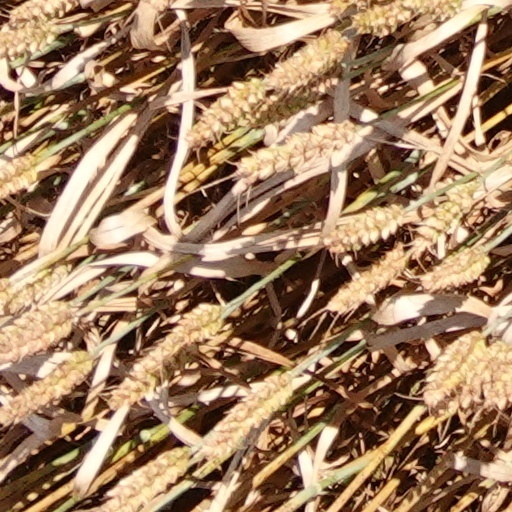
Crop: wheat